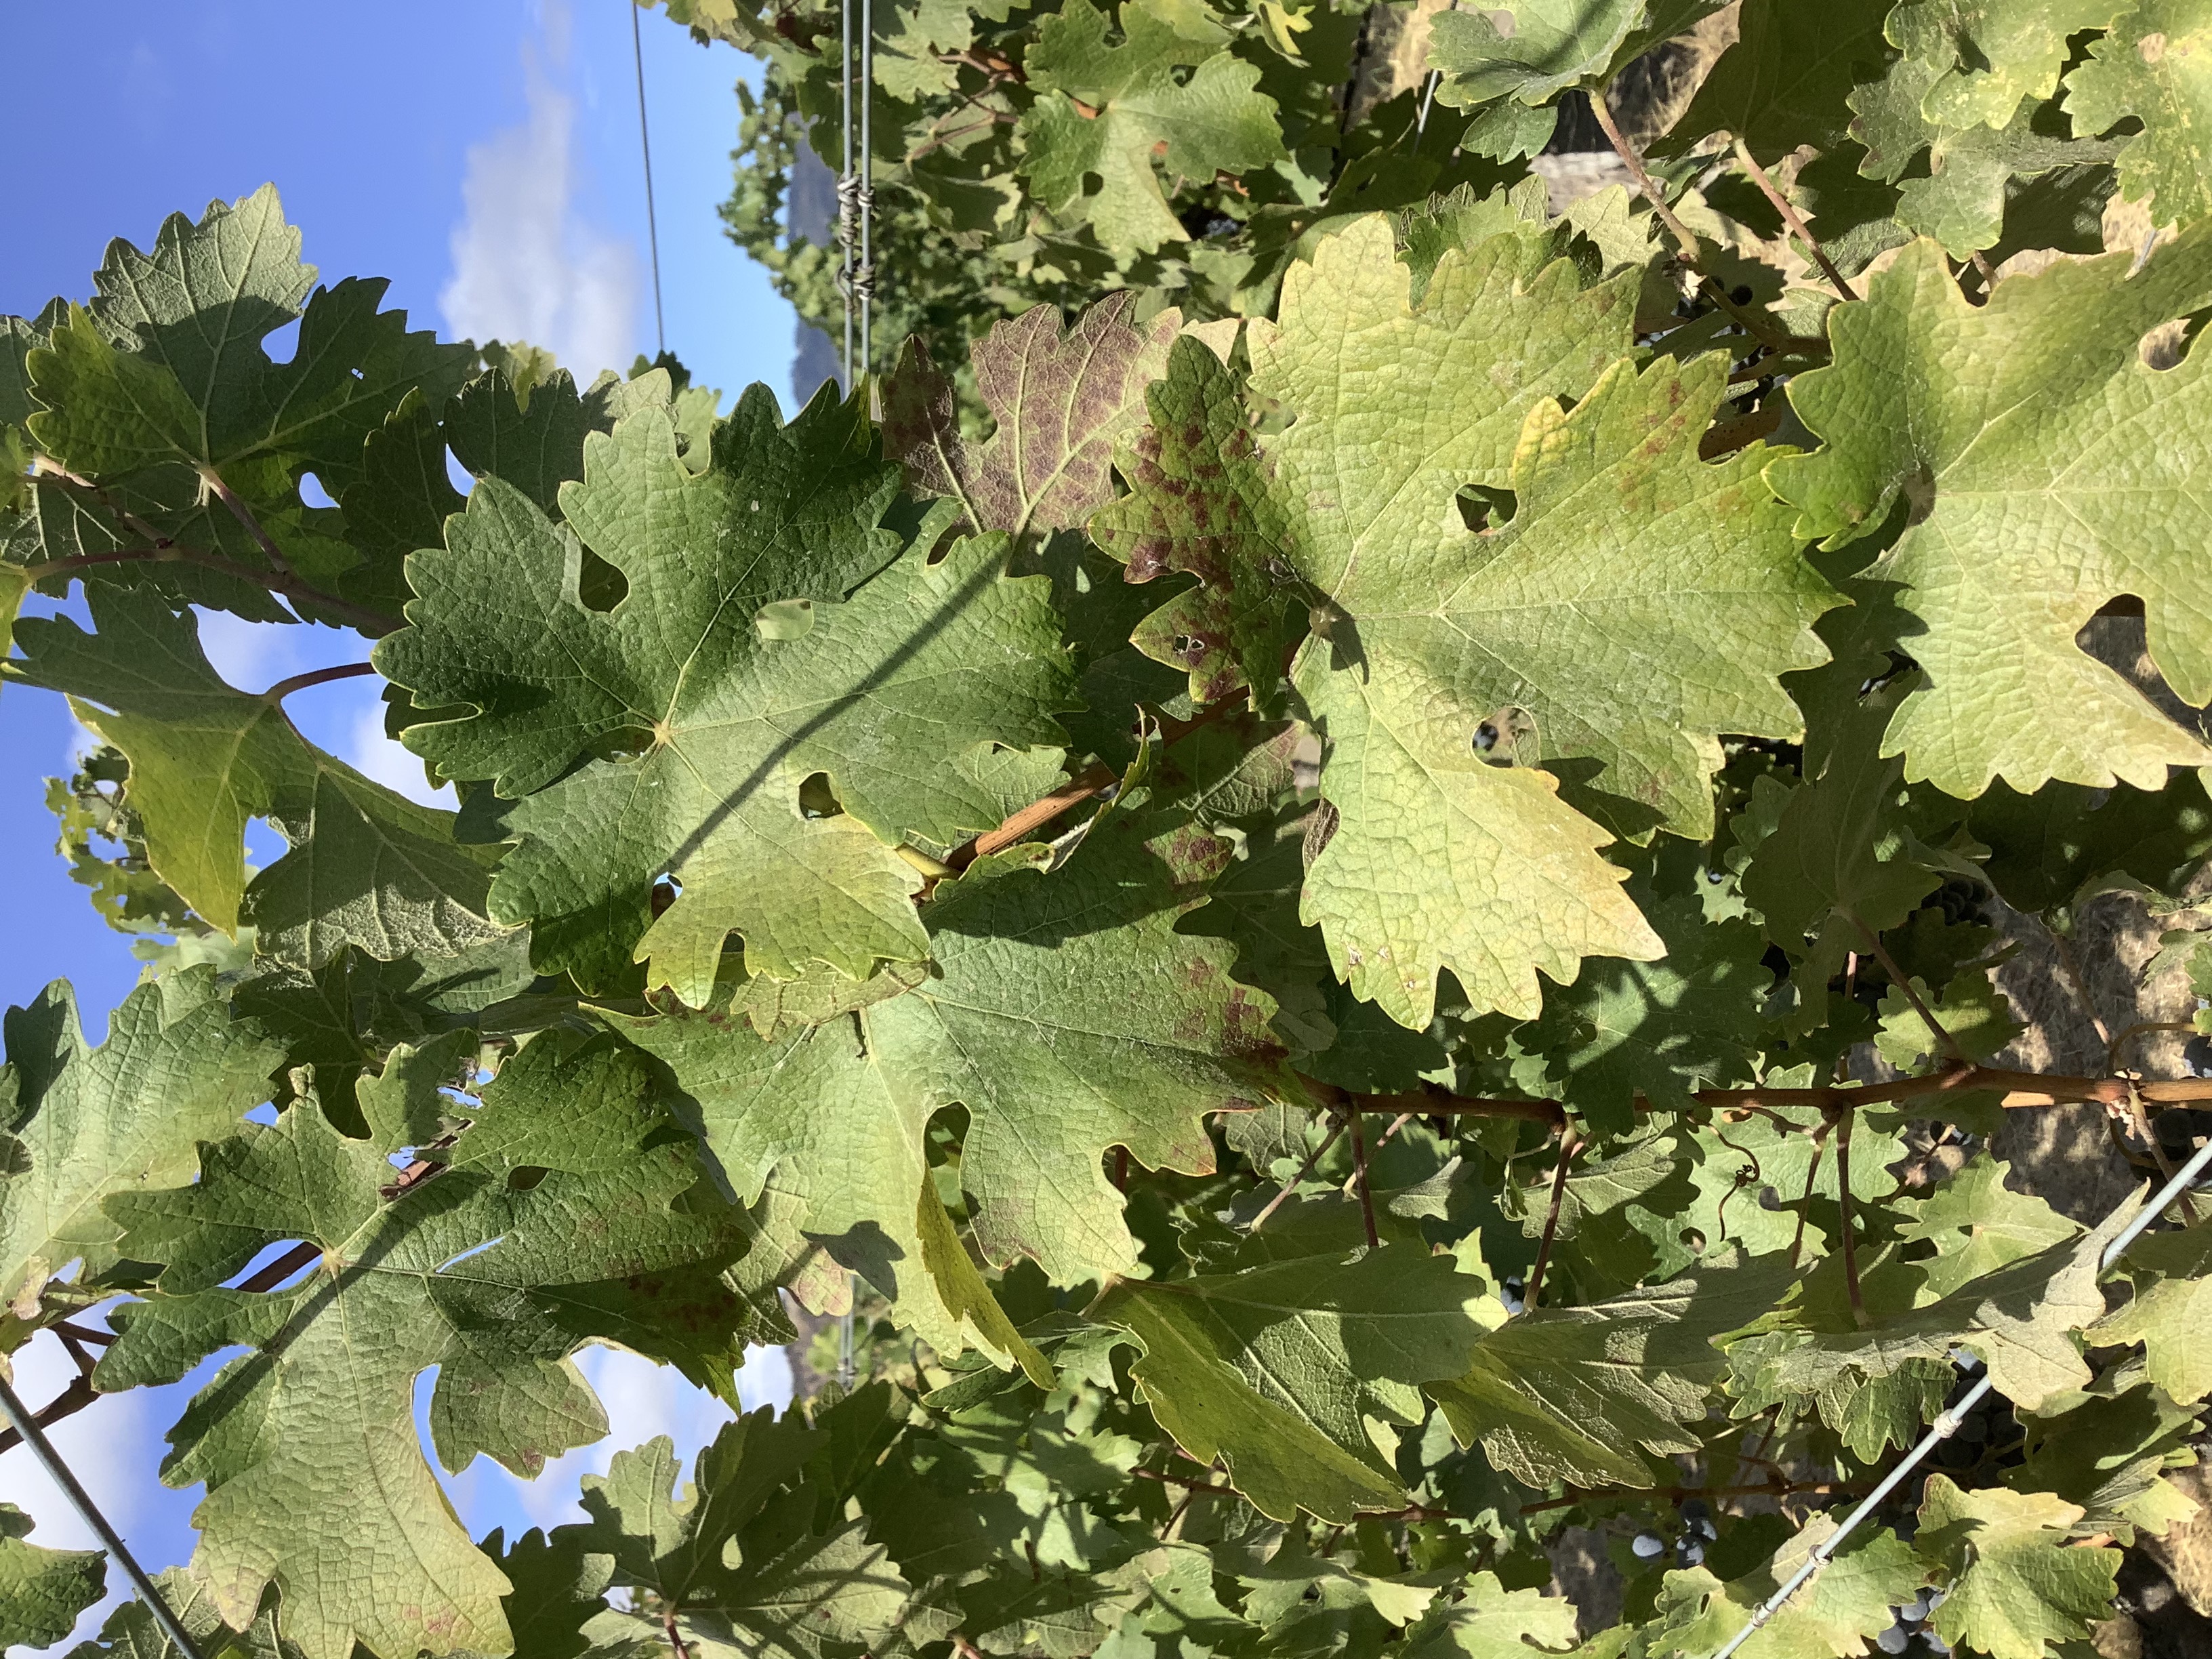
Label: Leafroll 3